Siege of Humaitá

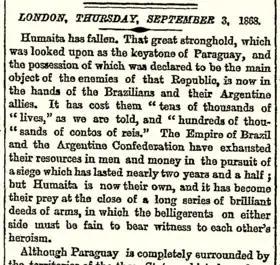
The fall of Humaitá at last ("The Times", London)

News of López's escape reached the Allies on 11 March; it was deemed unsubstantiated at first. The Allies also did not know how many artillery and troops had escaped Humaitá. To further close the siege, Caxias ordered general Argolo Ferrão, commander of the 2nd Army Corps, to attack and take Sauce; he also ordered generals Osório (commander of the 3rd Army Corps) and Gelly y Obes to capture Curupayty, Espinillo and Angulo, the main Paraguayan fortified positions south of the fortress. At that point these positions were weakly defended. The attacks took place on 21 March, with the Allies capturing the positions. The next day the Paraguayans withdrew the rest of their units and artillery into Humaitá.